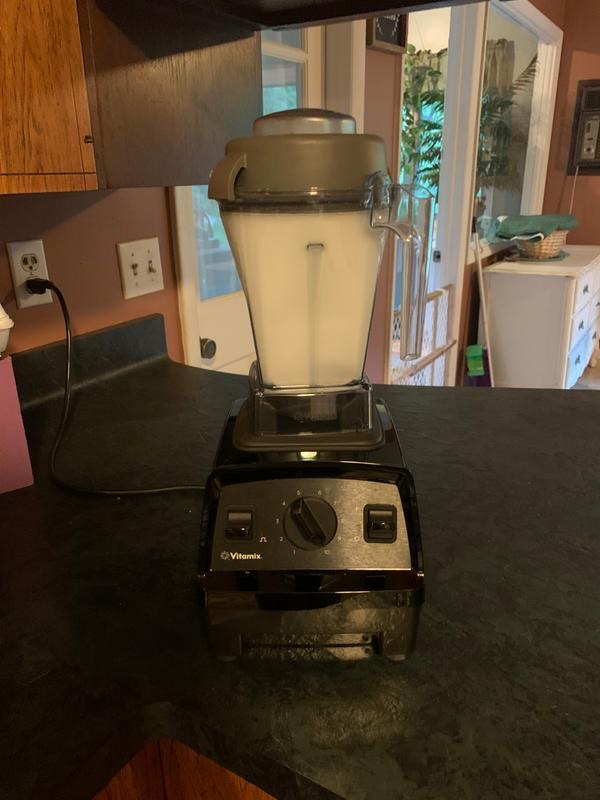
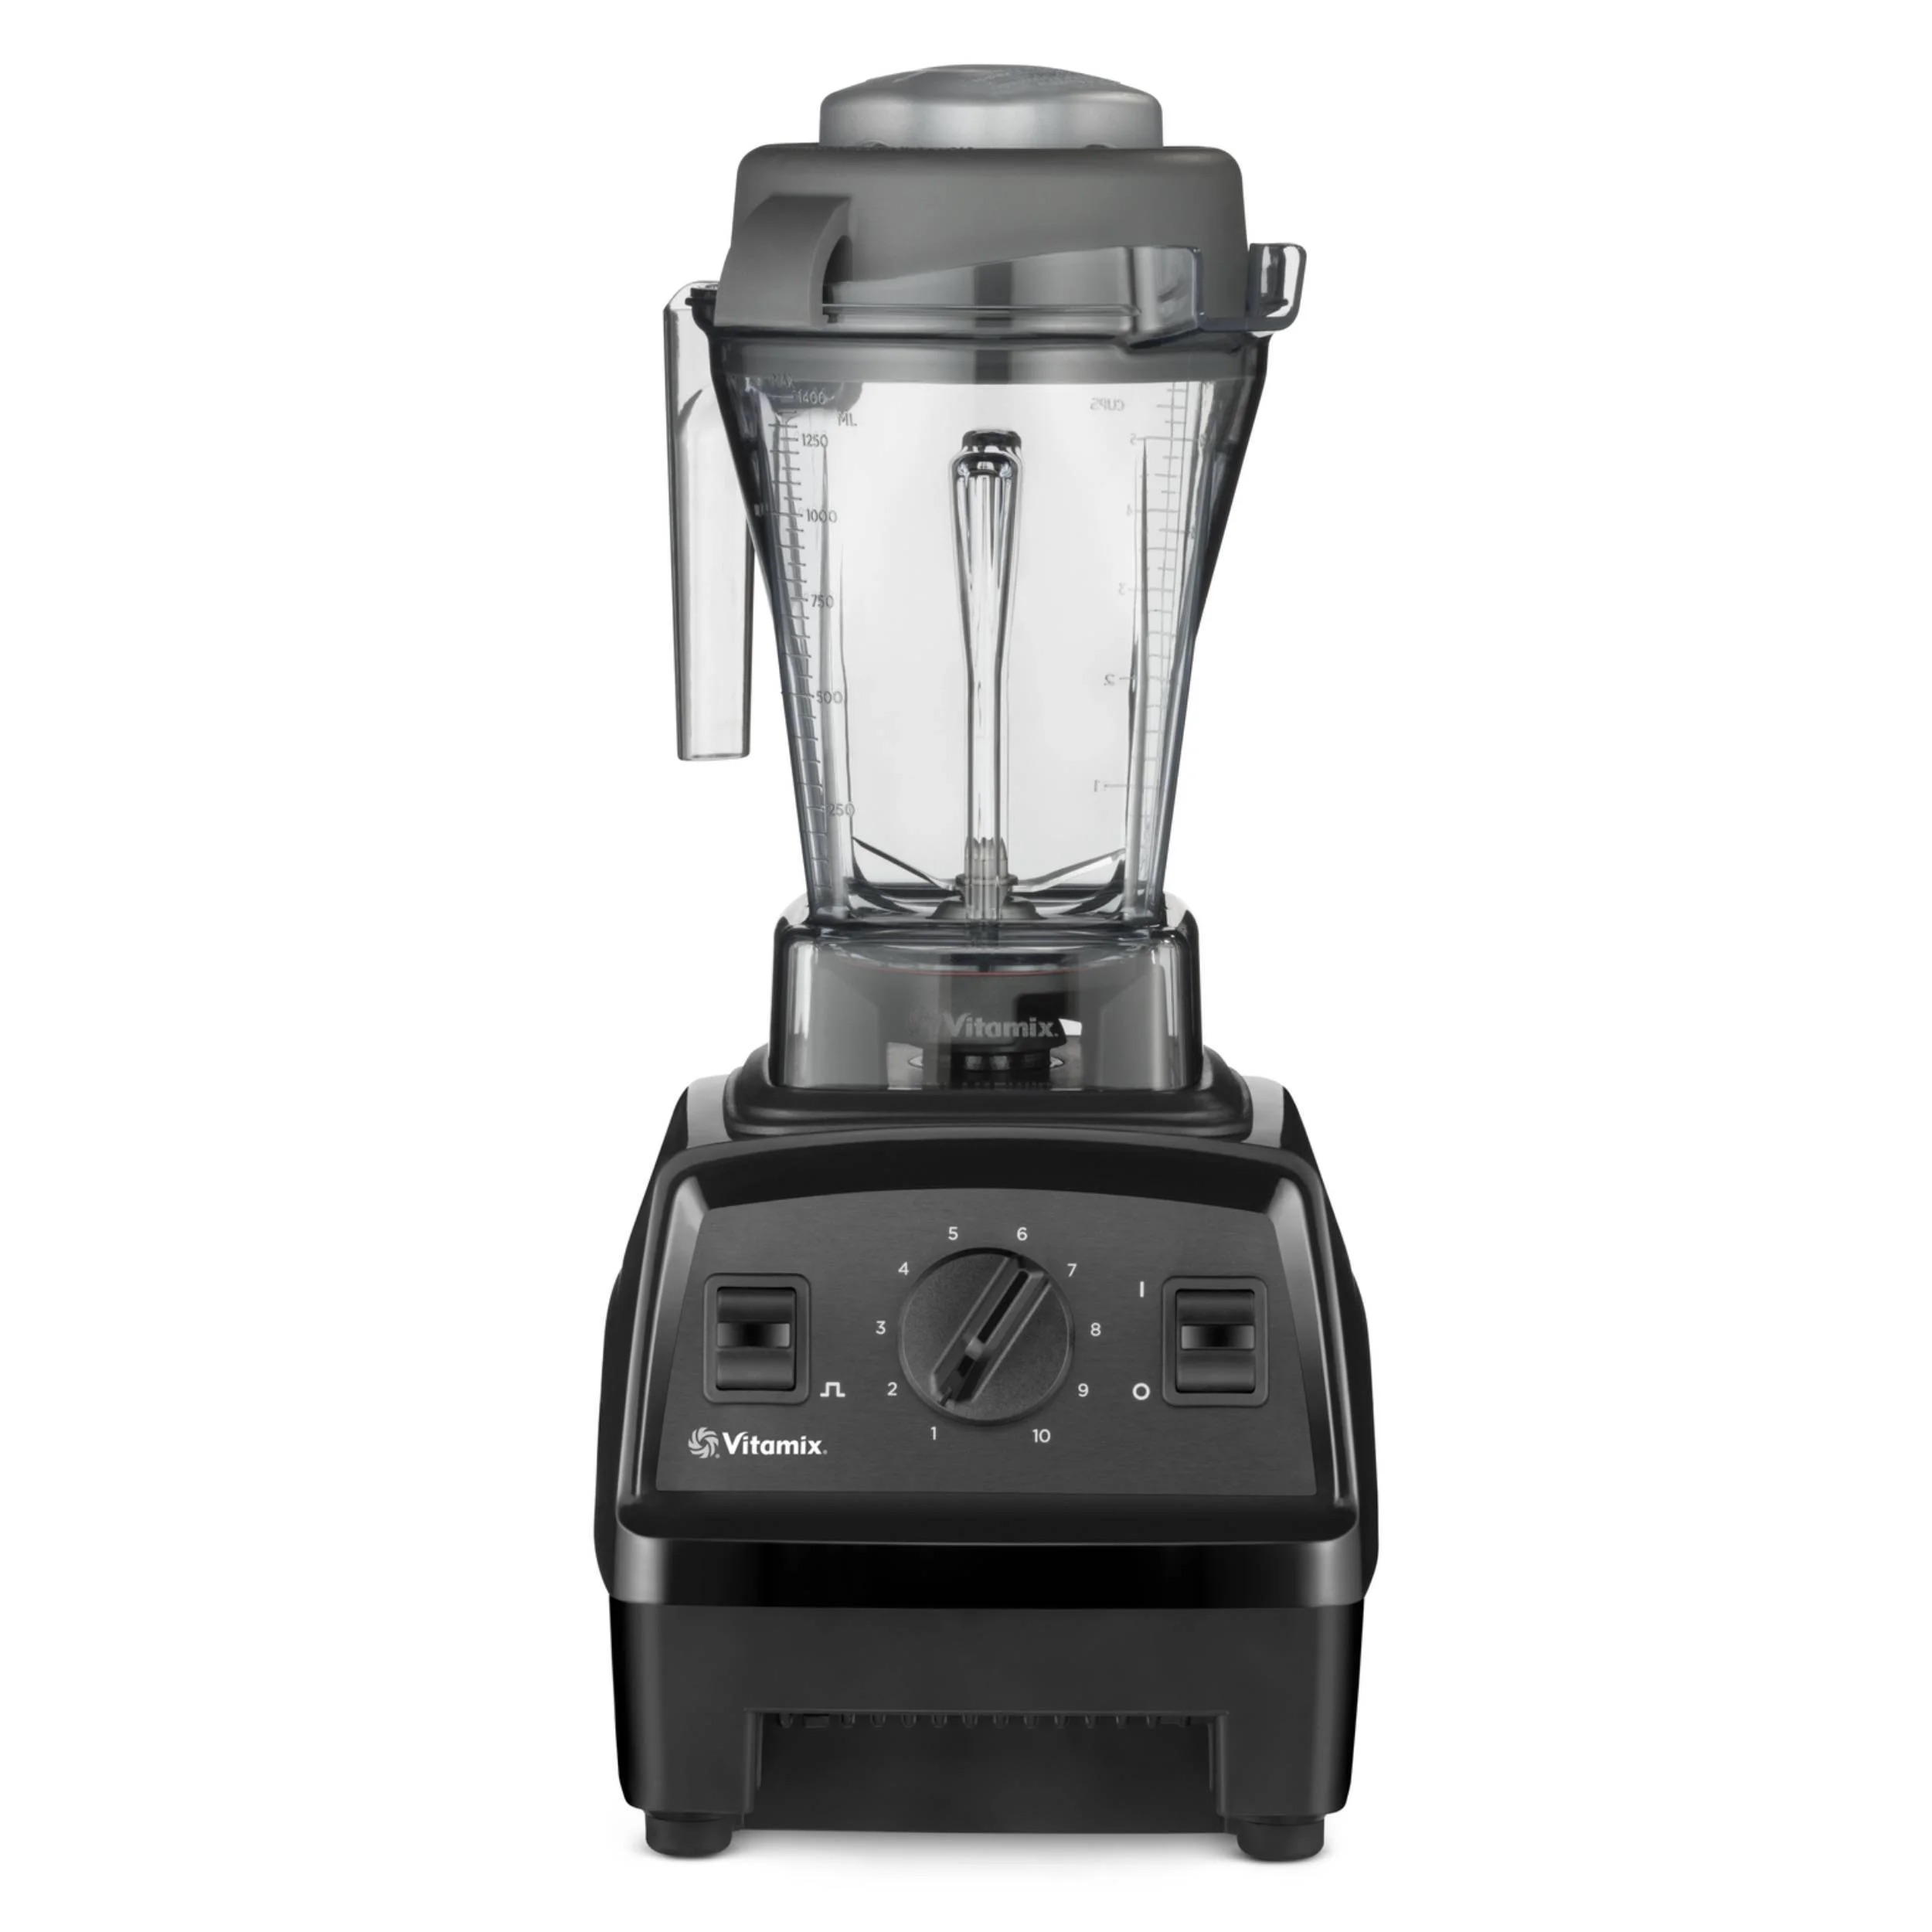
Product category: items_blender
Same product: yes